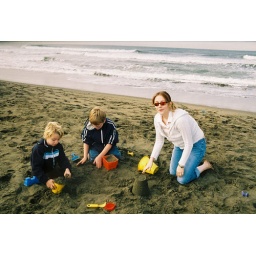
CA, beach in san fran, playing in the sand